Tea Forté

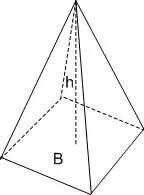
Tea Forté uses an elongated pyramidal teabag design

The basis of the product line is blended high-quality tea and herbal teas of which, in January 2013, there are 79 varieties including black, green, white, herbals, and oolong. Available as individual servings, the tea is sold in elongated pyramidal tea bags, or infusers, made and packaged in China out of recycled plastic. The tall, square pyramid design of the infuser is trademarked, following the tradition of a tetrahedral Japanese design which permits loose tea to swell as it steeps. These three-dimensional designs allow higher-quality "whole leaf" teas to be used than previously possible with traditional flat tea bags.